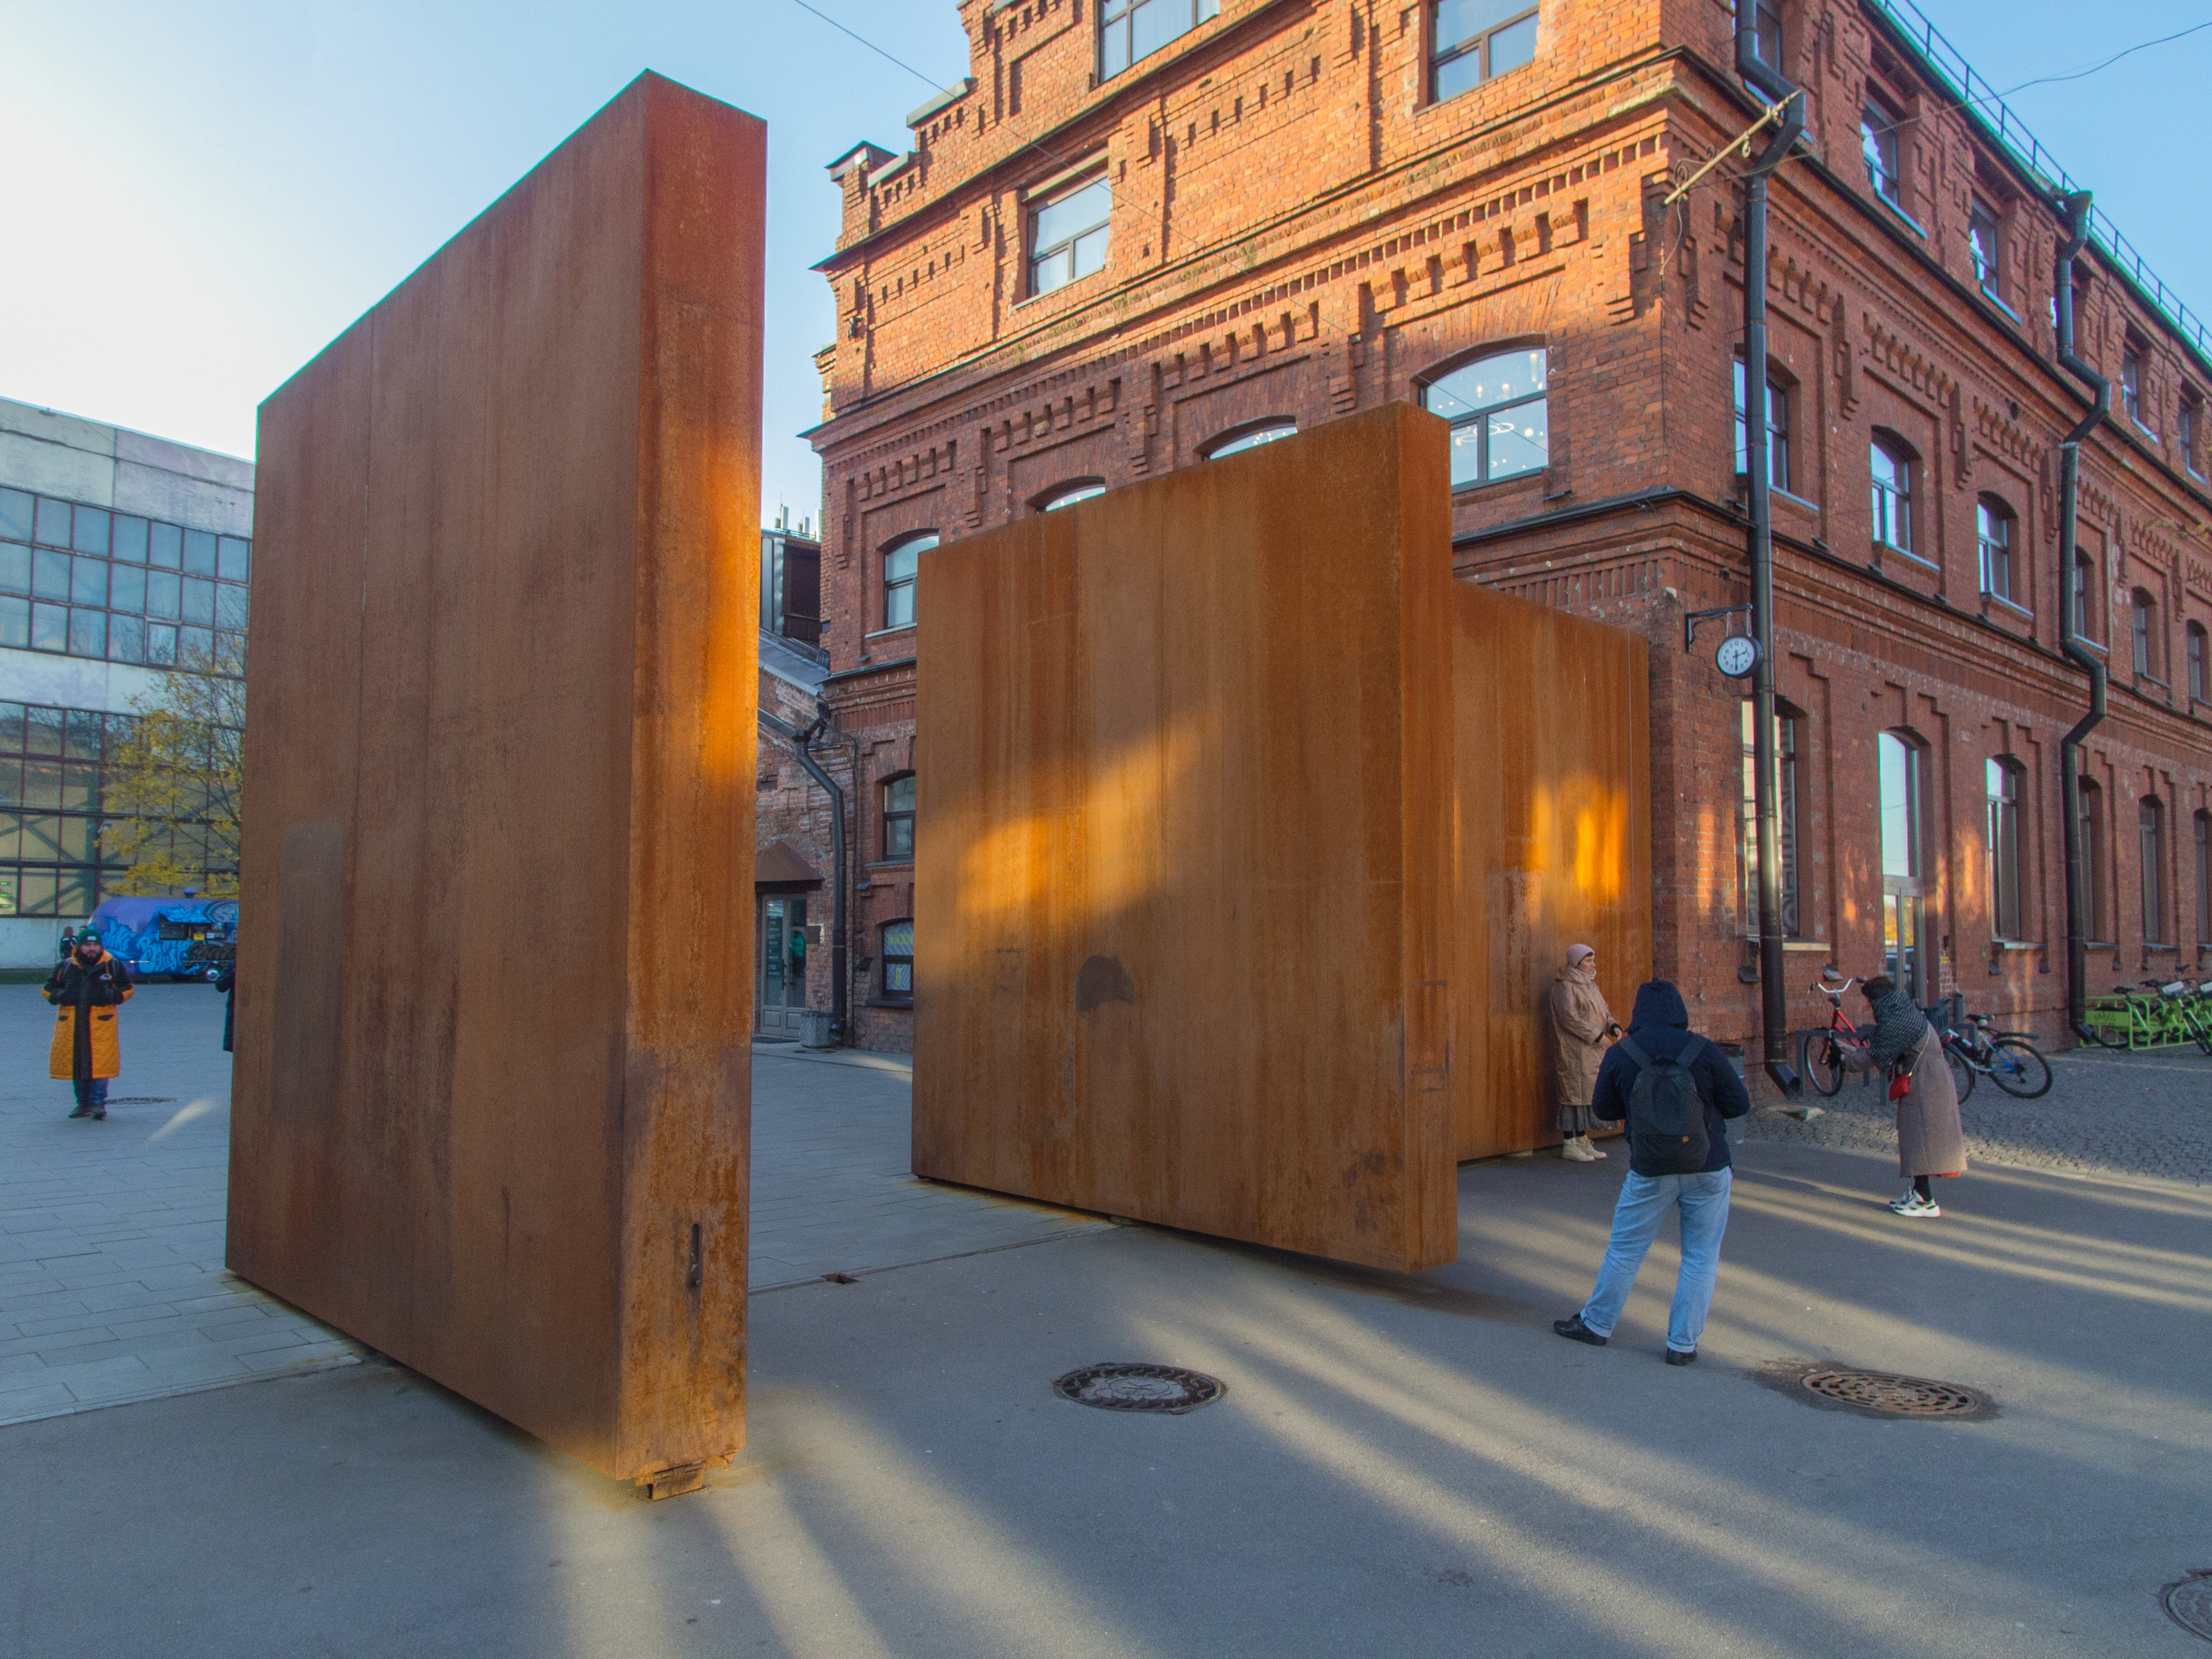
images, architecture, building, facade, urban area, metropolitan area, city, mixed use, house, downtown, street, urban design